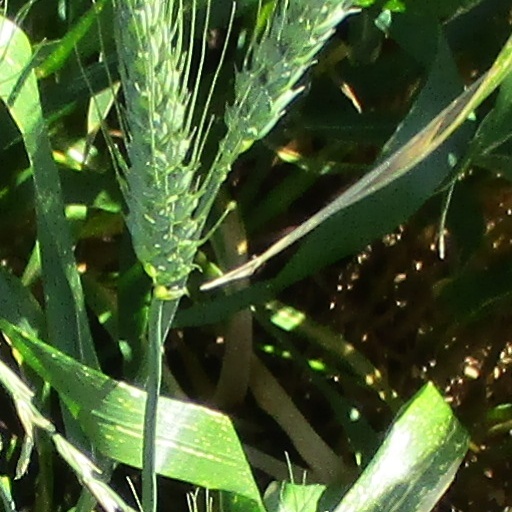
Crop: wheat